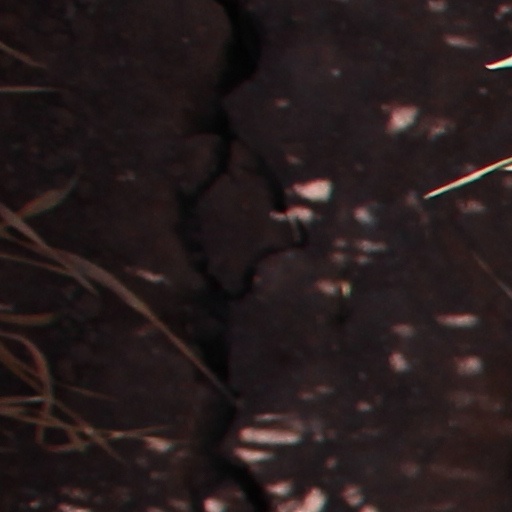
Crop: wheat